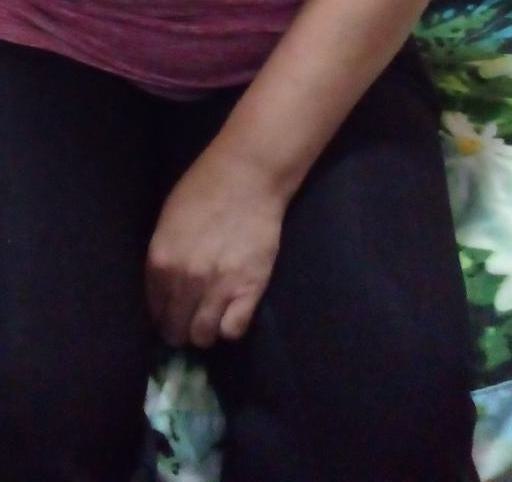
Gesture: no_gesture